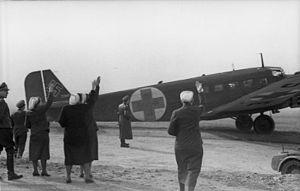
Les services médicaux aériens désignent l'ensemble des moyens aériens utilisés pour déplacer des patients vers et depuis des établissements de santé et des lieux d'accident. Le personnel fournit une gamme complète de soins préhospitaliers et d'urgence à tous types de patients lors d'opérations d'évacuation sanitaire ou de sauvetage aéromédical à bord d'hélicoptères et d'avions à hélices ou à réaction.